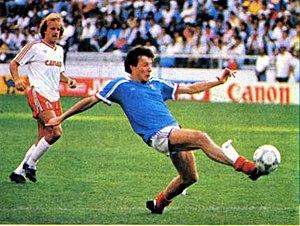
Cette liste présente les matchs de l'équipe de France de football par adversaire rencontré depuis son premier match contre l'équipe de Belgique le 1ᵉʳ mai 1904. Au 17 novembre 2019, la France a rencontré 84 adversaires.